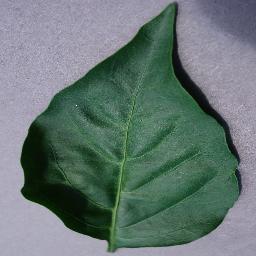
Label: Pepper,_bell___healthy